Fabio Morábito

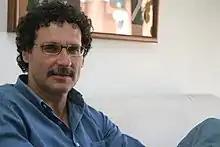
Morábito in 2017

Fabio Morábito (born February 21, 1955, in Alexandria, Egypt) is a Mexican writer and poet.